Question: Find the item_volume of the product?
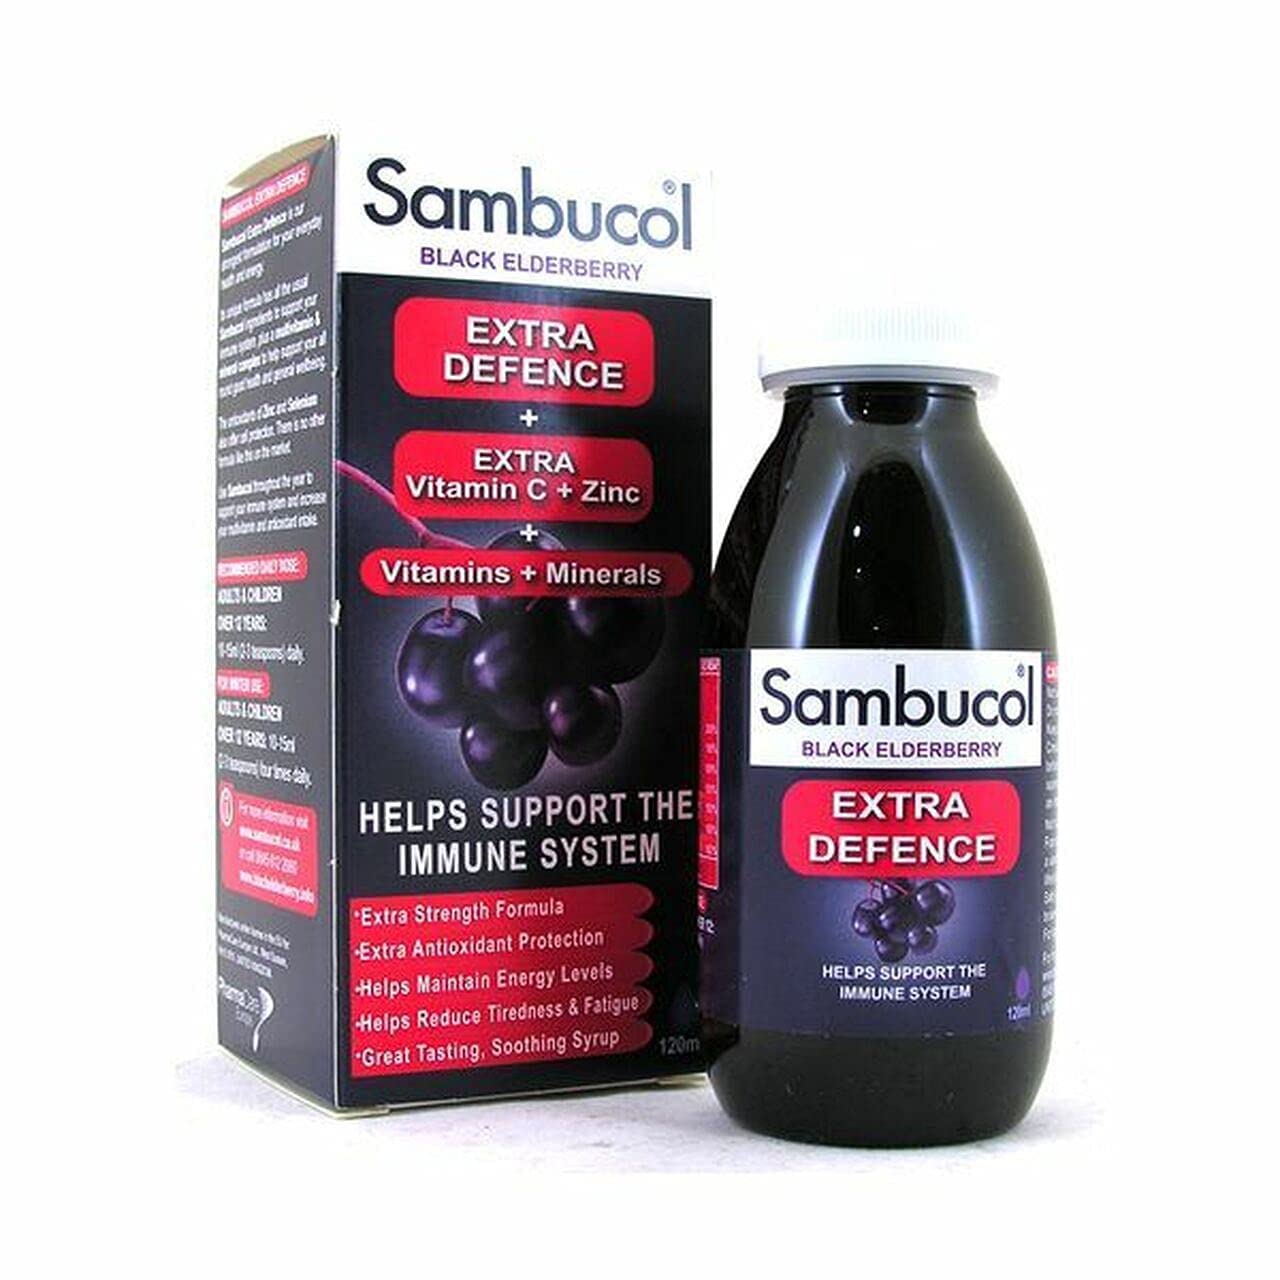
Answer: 120.0 millilitre